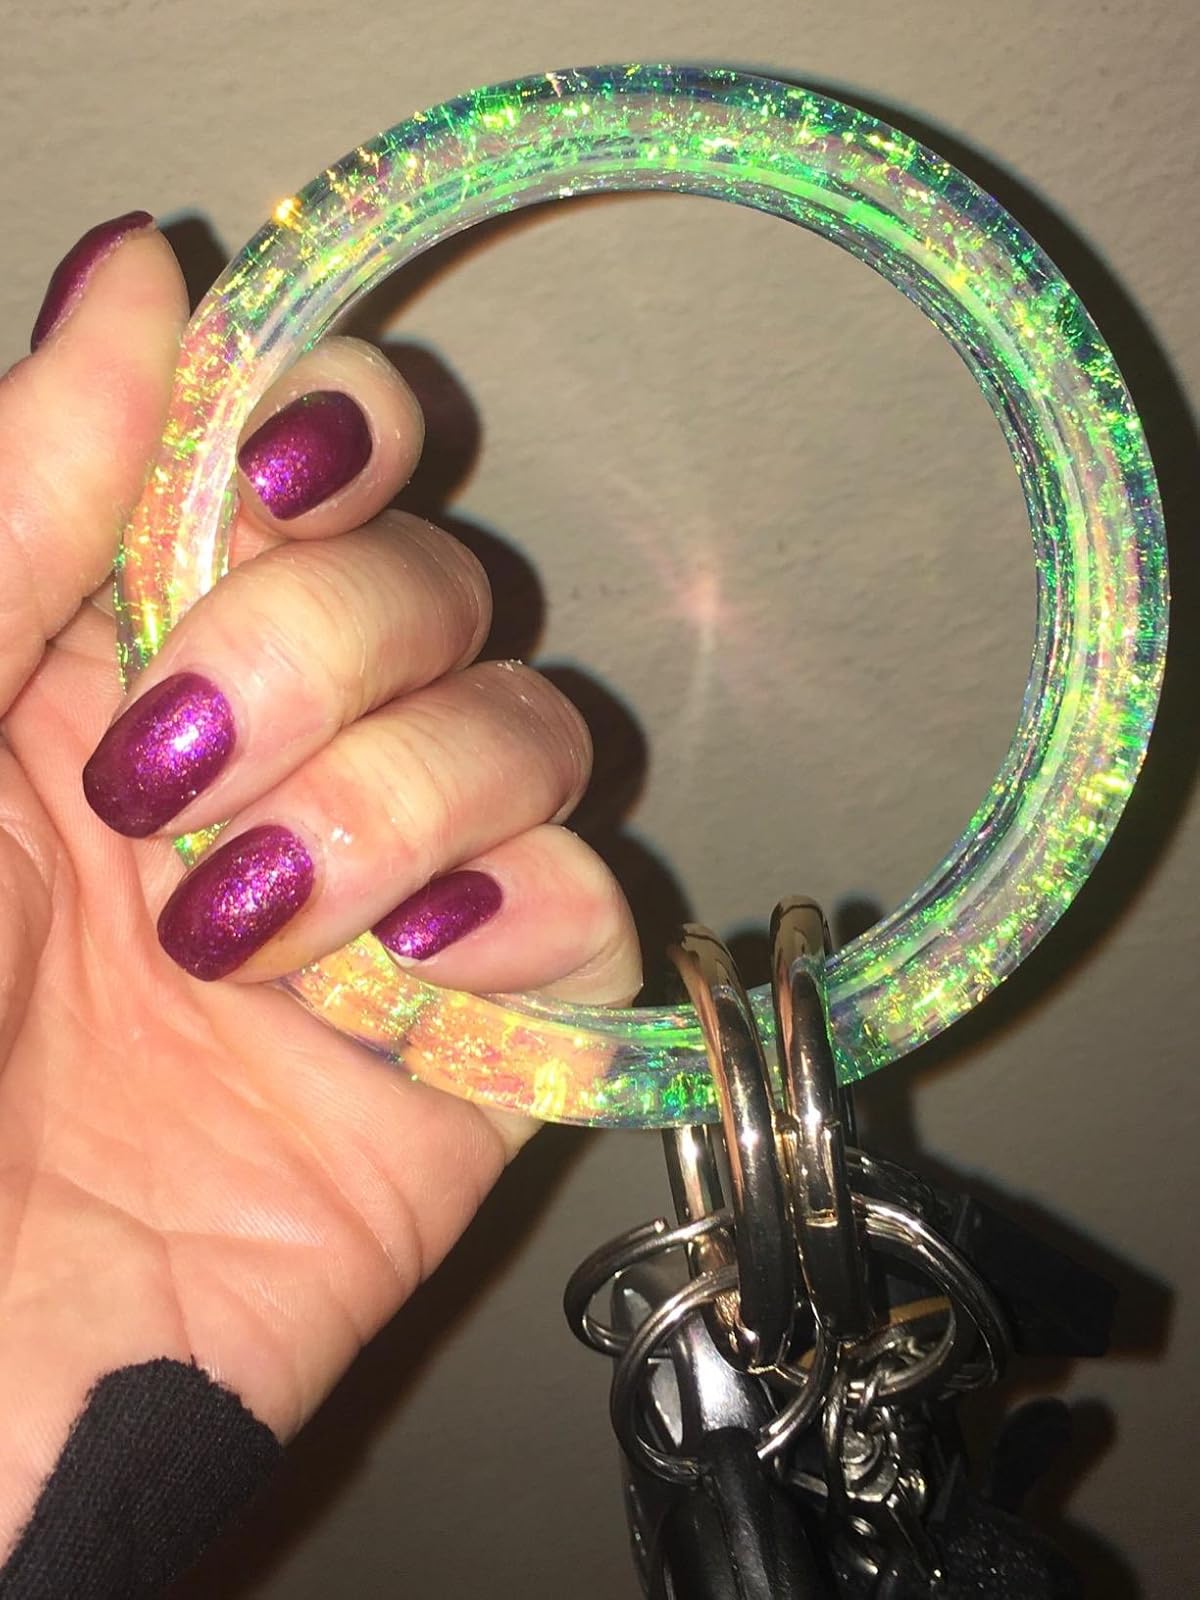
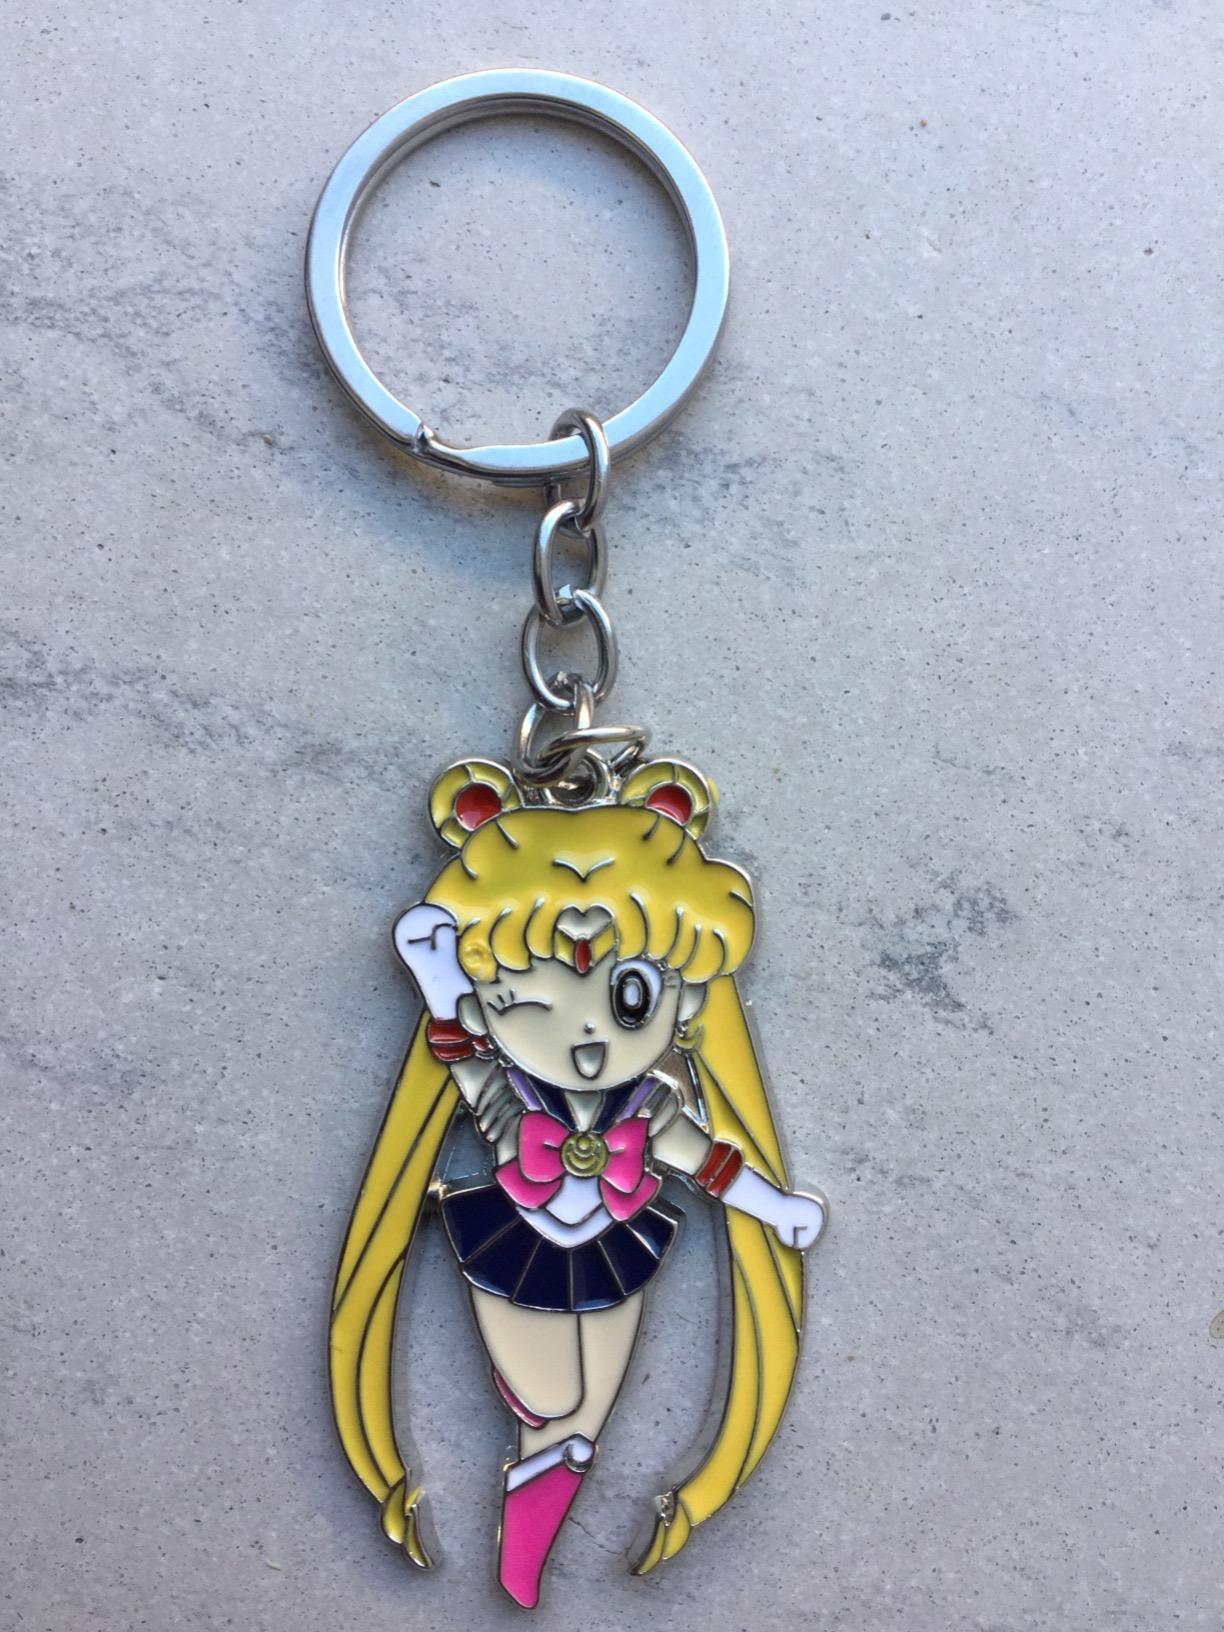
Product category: accessories_keychain
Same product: no